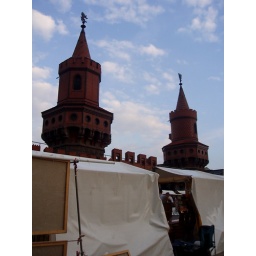
A market on a bridge in Kreuzberg, Berlin